Jay Street Bridge

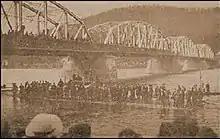
A log raft going under the second, iron Jay Street Bridge, which was replaced in 1986.

The bridge is slightly upstream of Lock Haven's Canal Park, featuring remnants of the Bald Eagle Crosscut Canal. It is also slightly upstream of the Lock Haven Dam (also known as the Dunnstown Dam), built in the 19th century to provide water to the West Branch Canal, which ran parallel to the Lockport and Dunnstown side of the river. Canal boats crossed the pool behind the dam by means of a cable ferry between Lock No. 34, about east of the bridge on the Lockport side, and Lock No. 35 on the Lock Haven side.